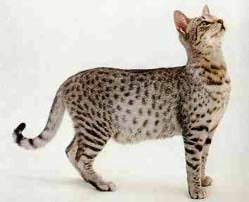
Animal: cat
Breed: Egyptian Mau